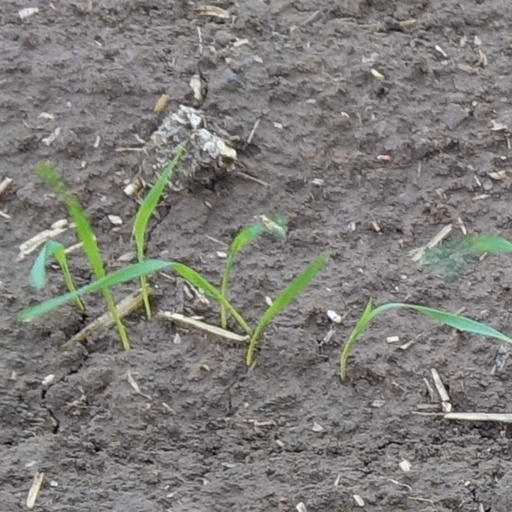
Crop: wheat